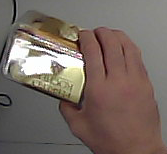
Product: rocher_chocolate